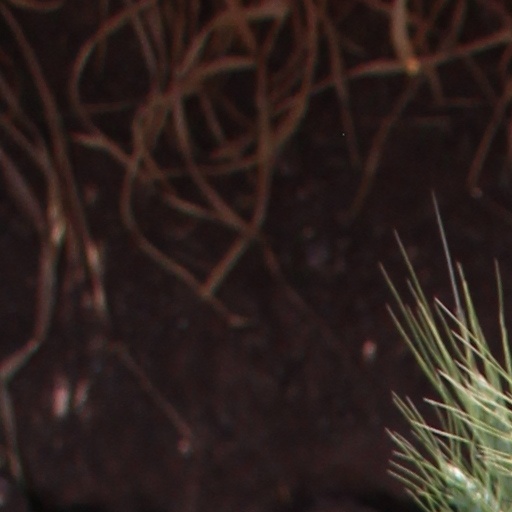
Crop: wheat